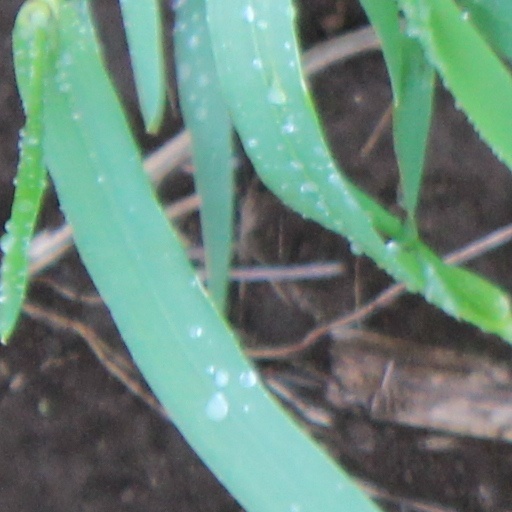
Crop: wheat